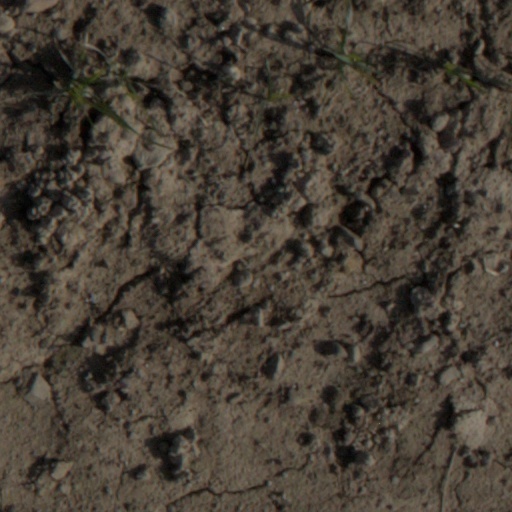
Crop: wheat